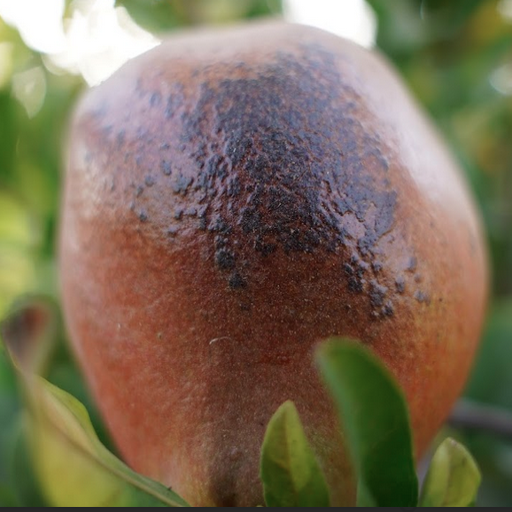
Label: Sunburn